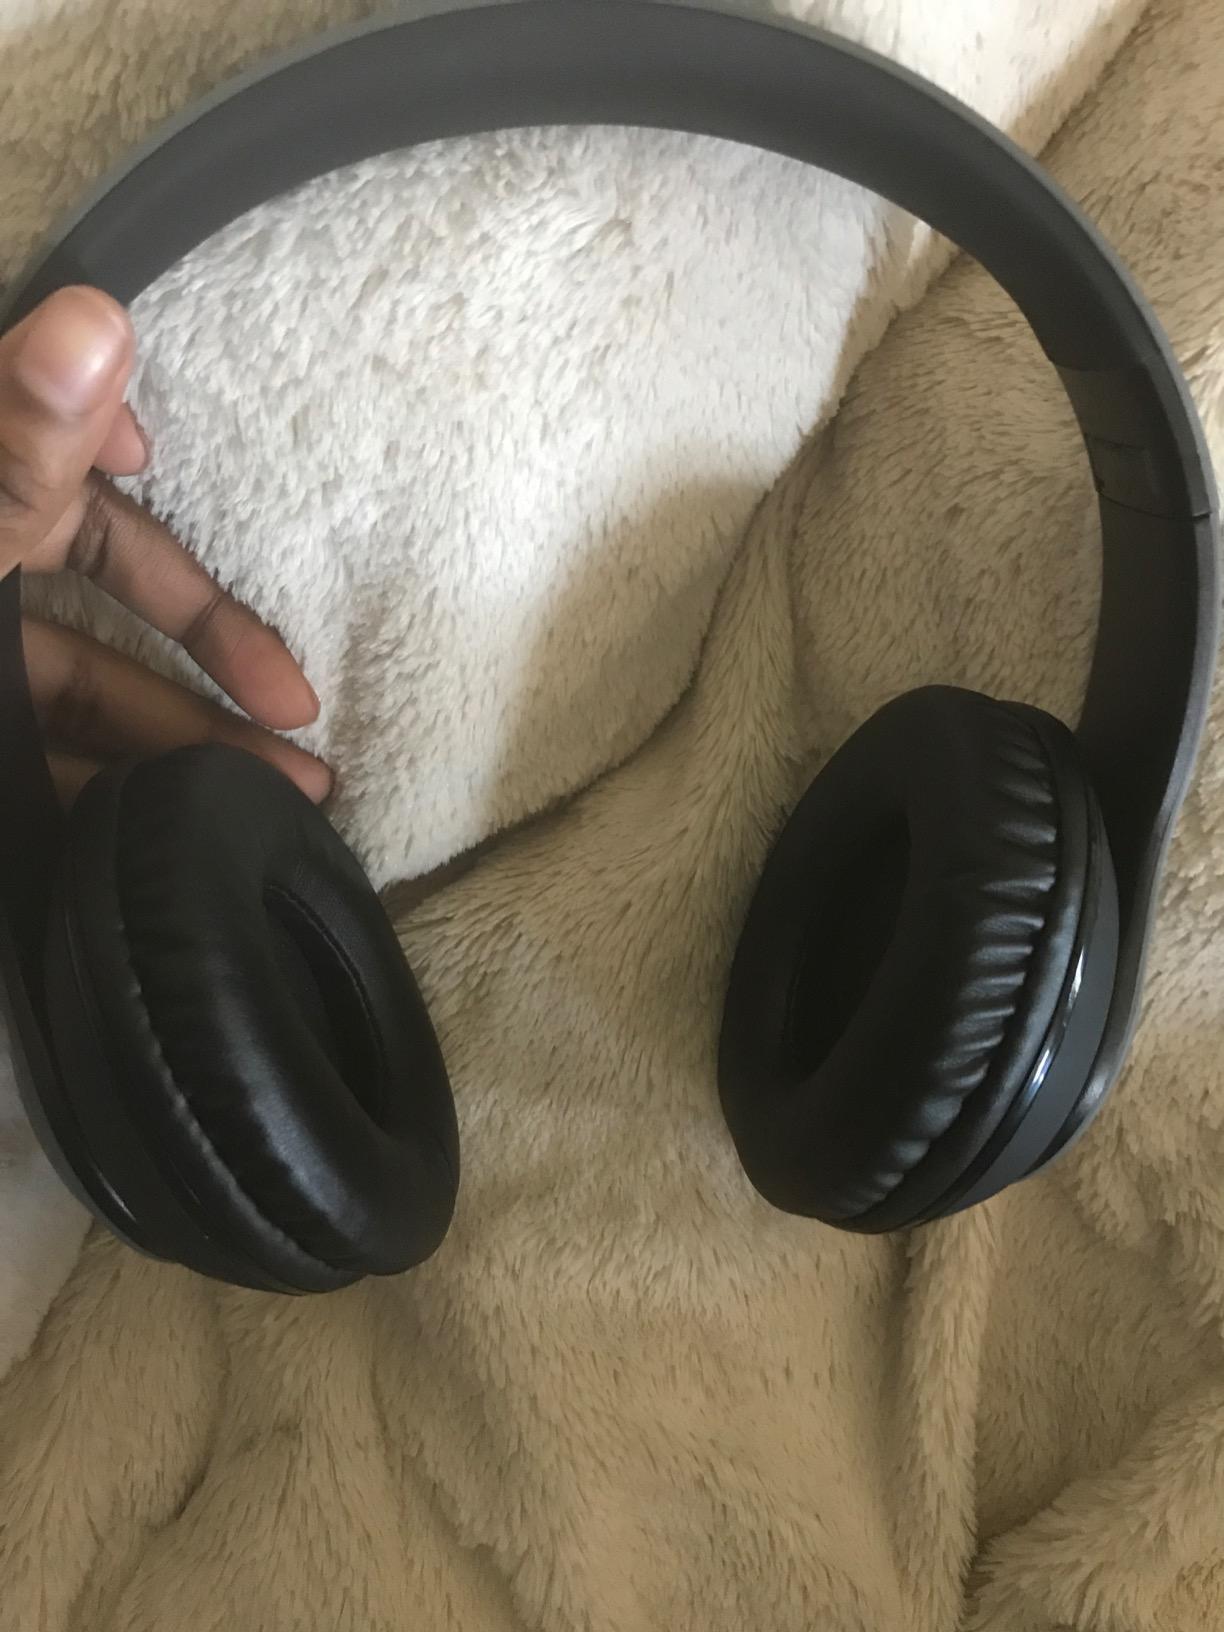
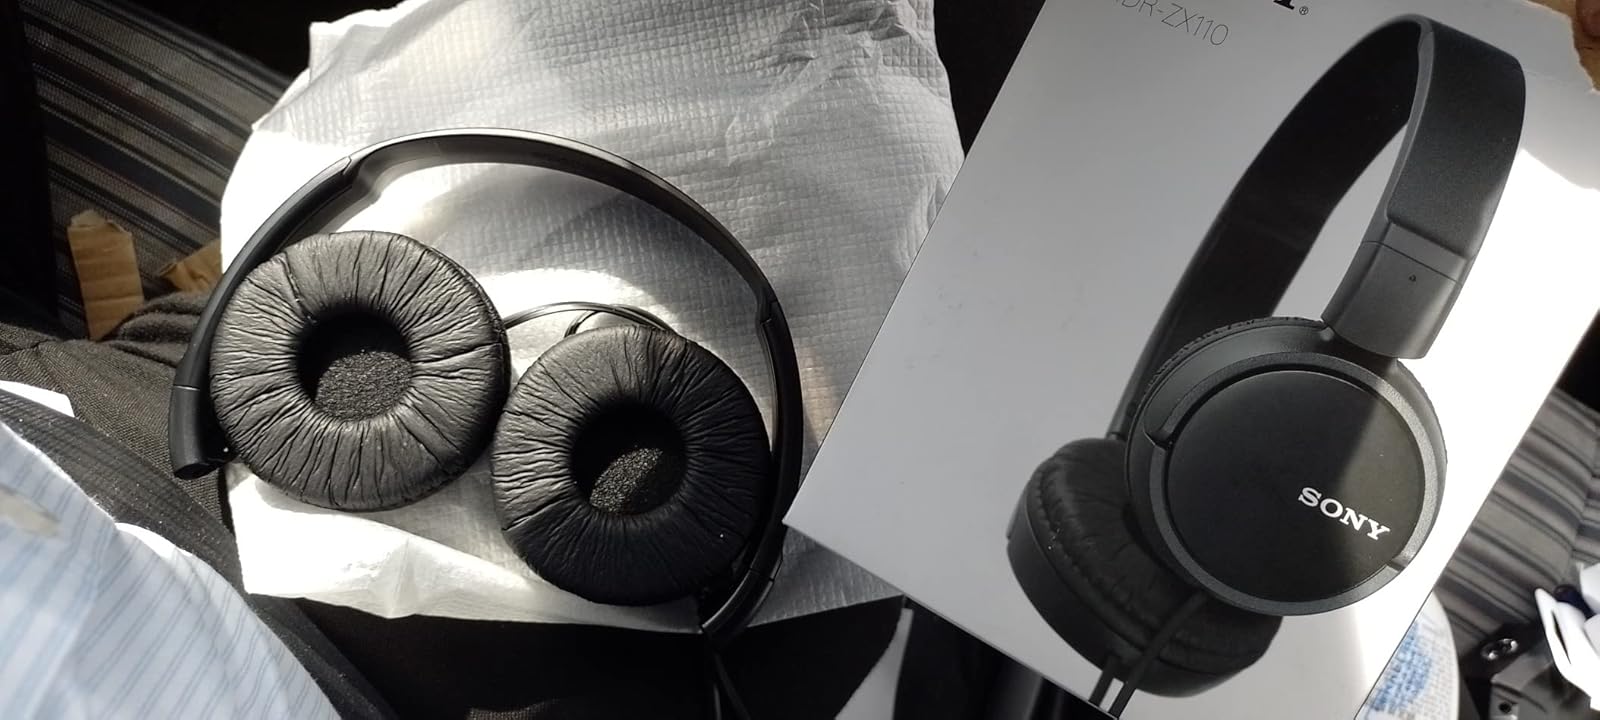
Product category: headphones
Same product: no